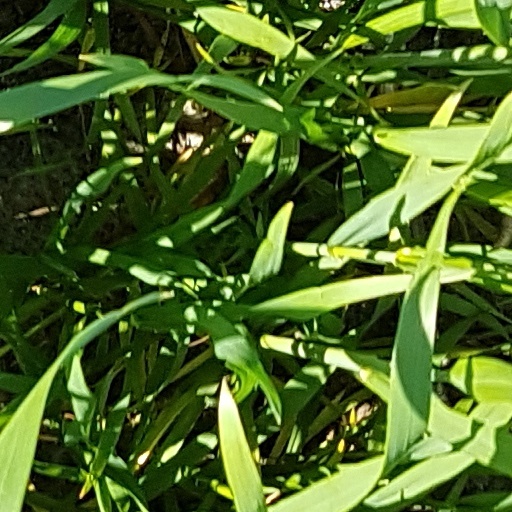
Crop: wheat